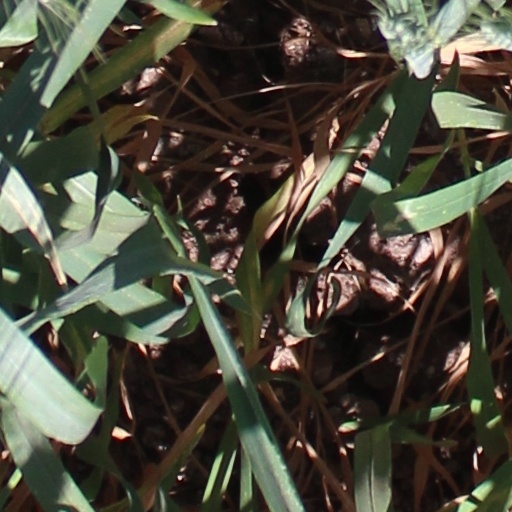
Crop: wheat